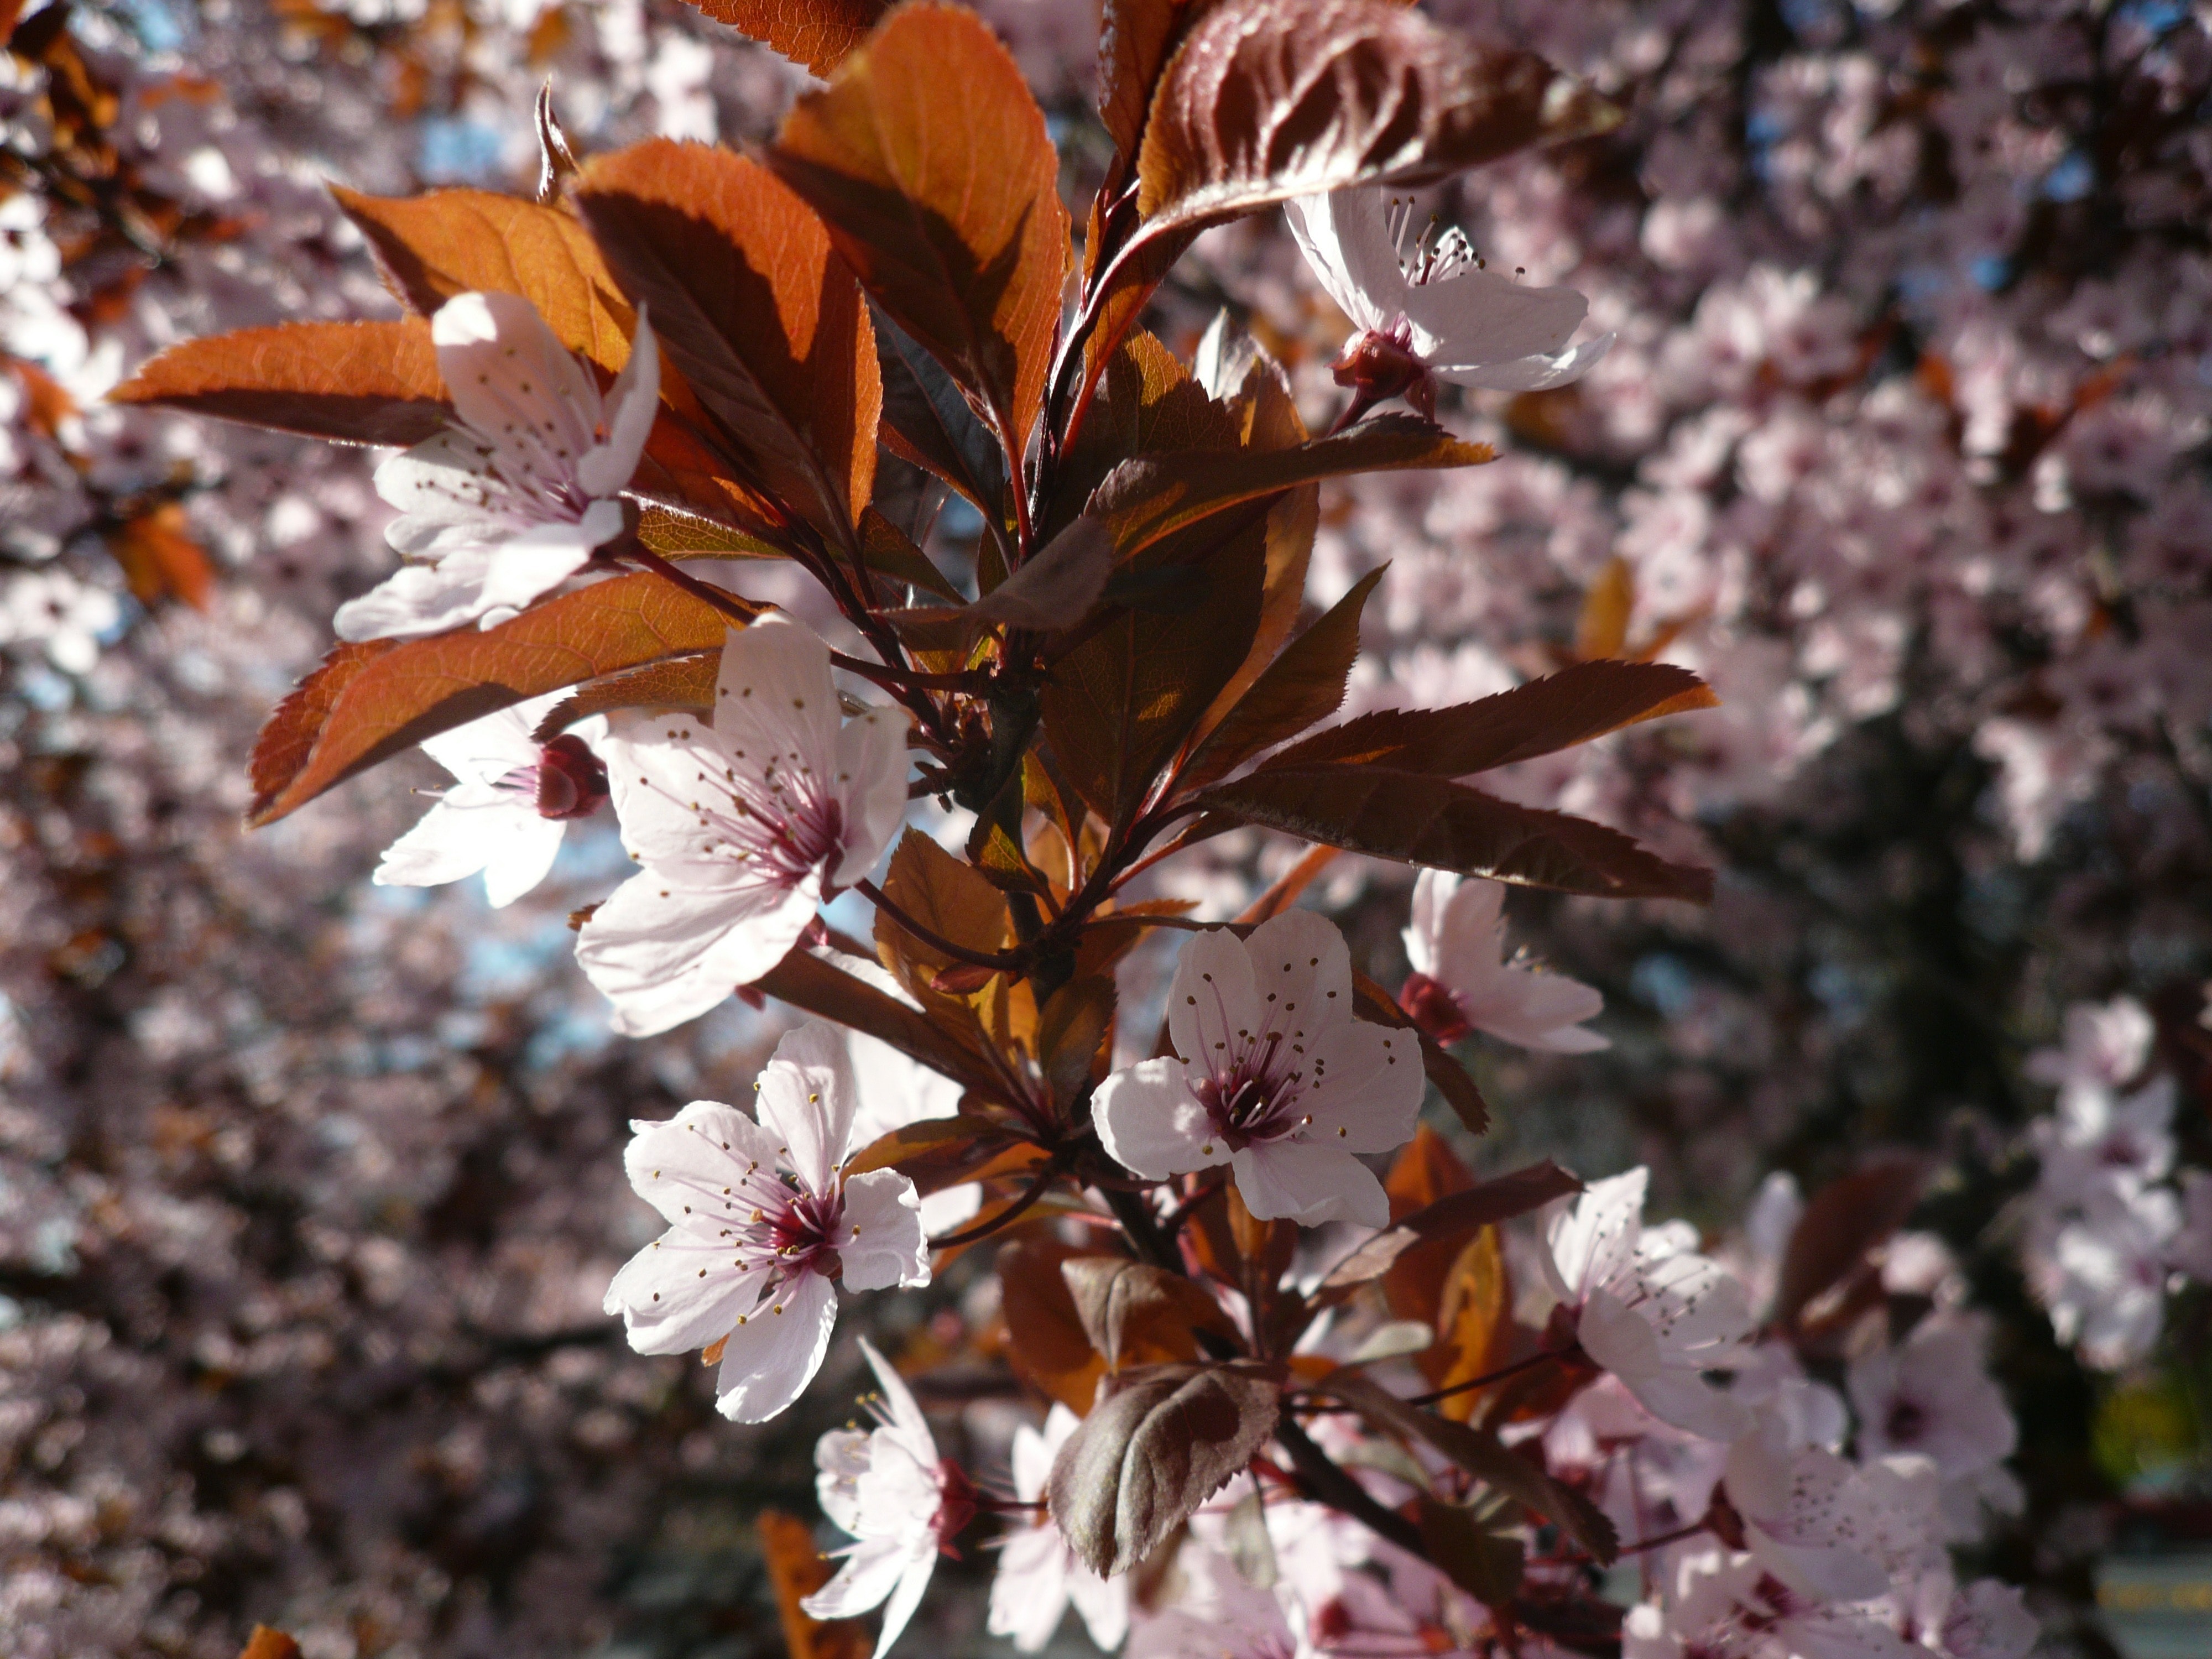
flower, spring, plant, flowering plant, blossom, twig, leaf, tree, botany, branch, prunus, petal, berberis, plant stem